Roger Williams Public School No. 10

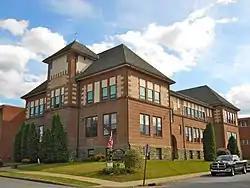
The school building in 2013

Roger Williams Public School No. 10, also known as South Scranton Catholic High School, is a historic school building located at Scranton, Lackawanna County, Pennsylvania.